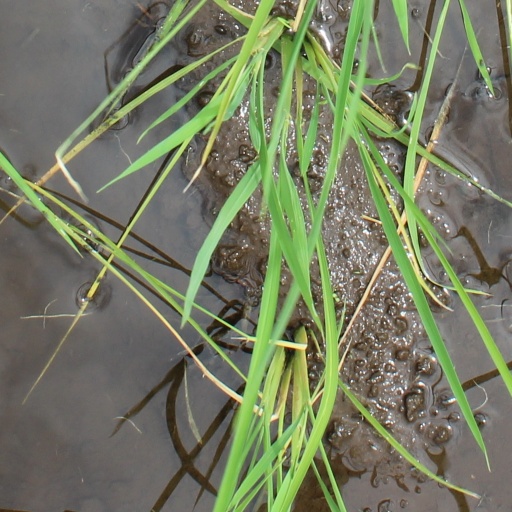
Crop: rice